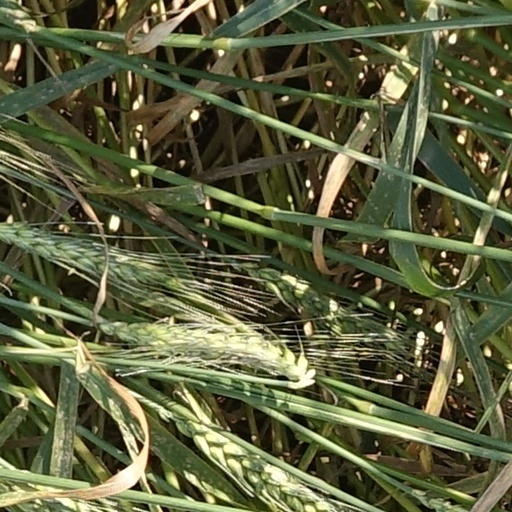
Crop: wheat